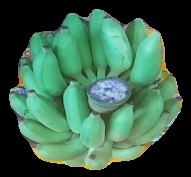
Variety: elakki-bale
Grade: grade2